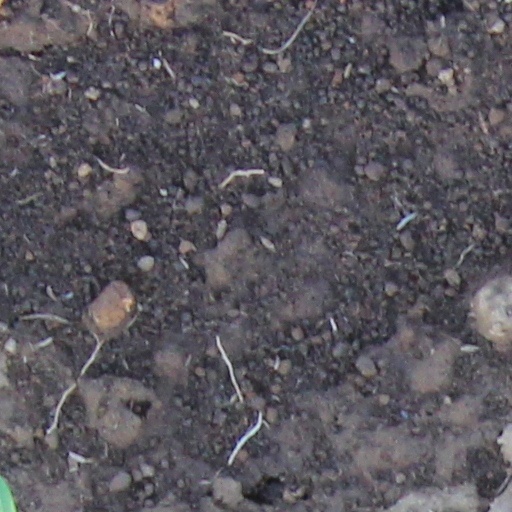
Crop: wheat